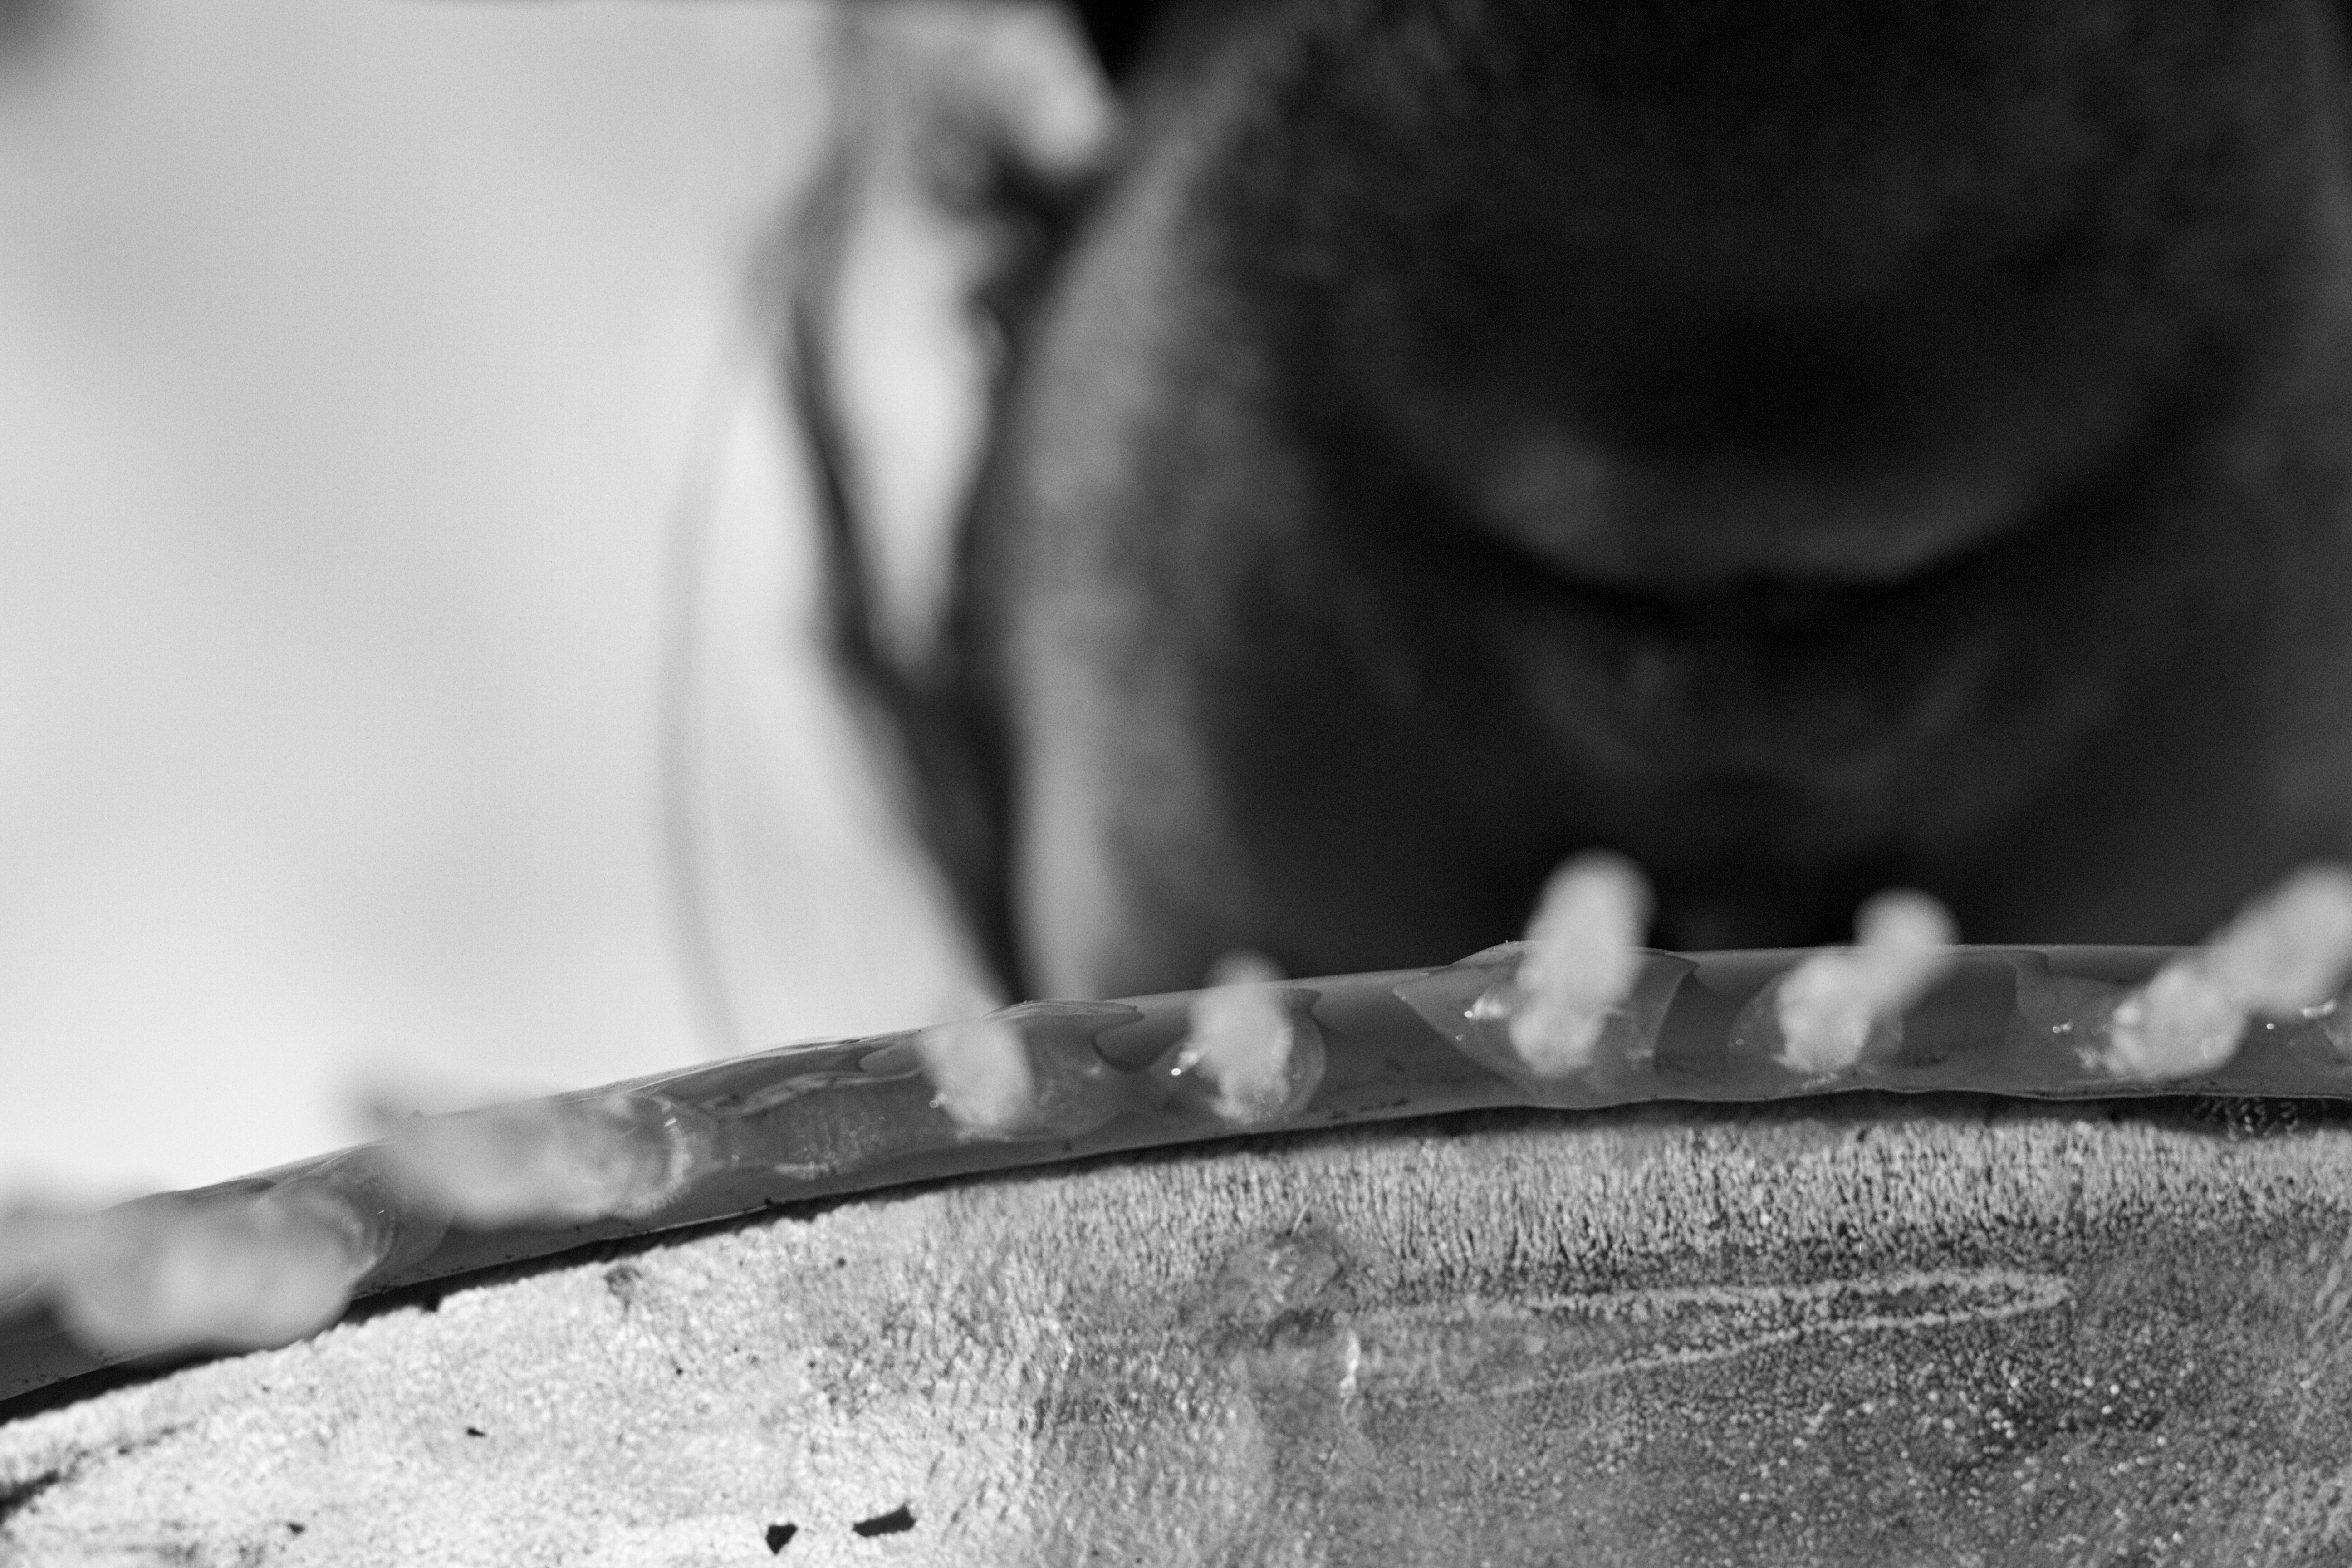
hand, black and white, white, photography, child, black, monochrome, close up, human body, eye, organ, 5cardetmooc, emotion, monochrome photography